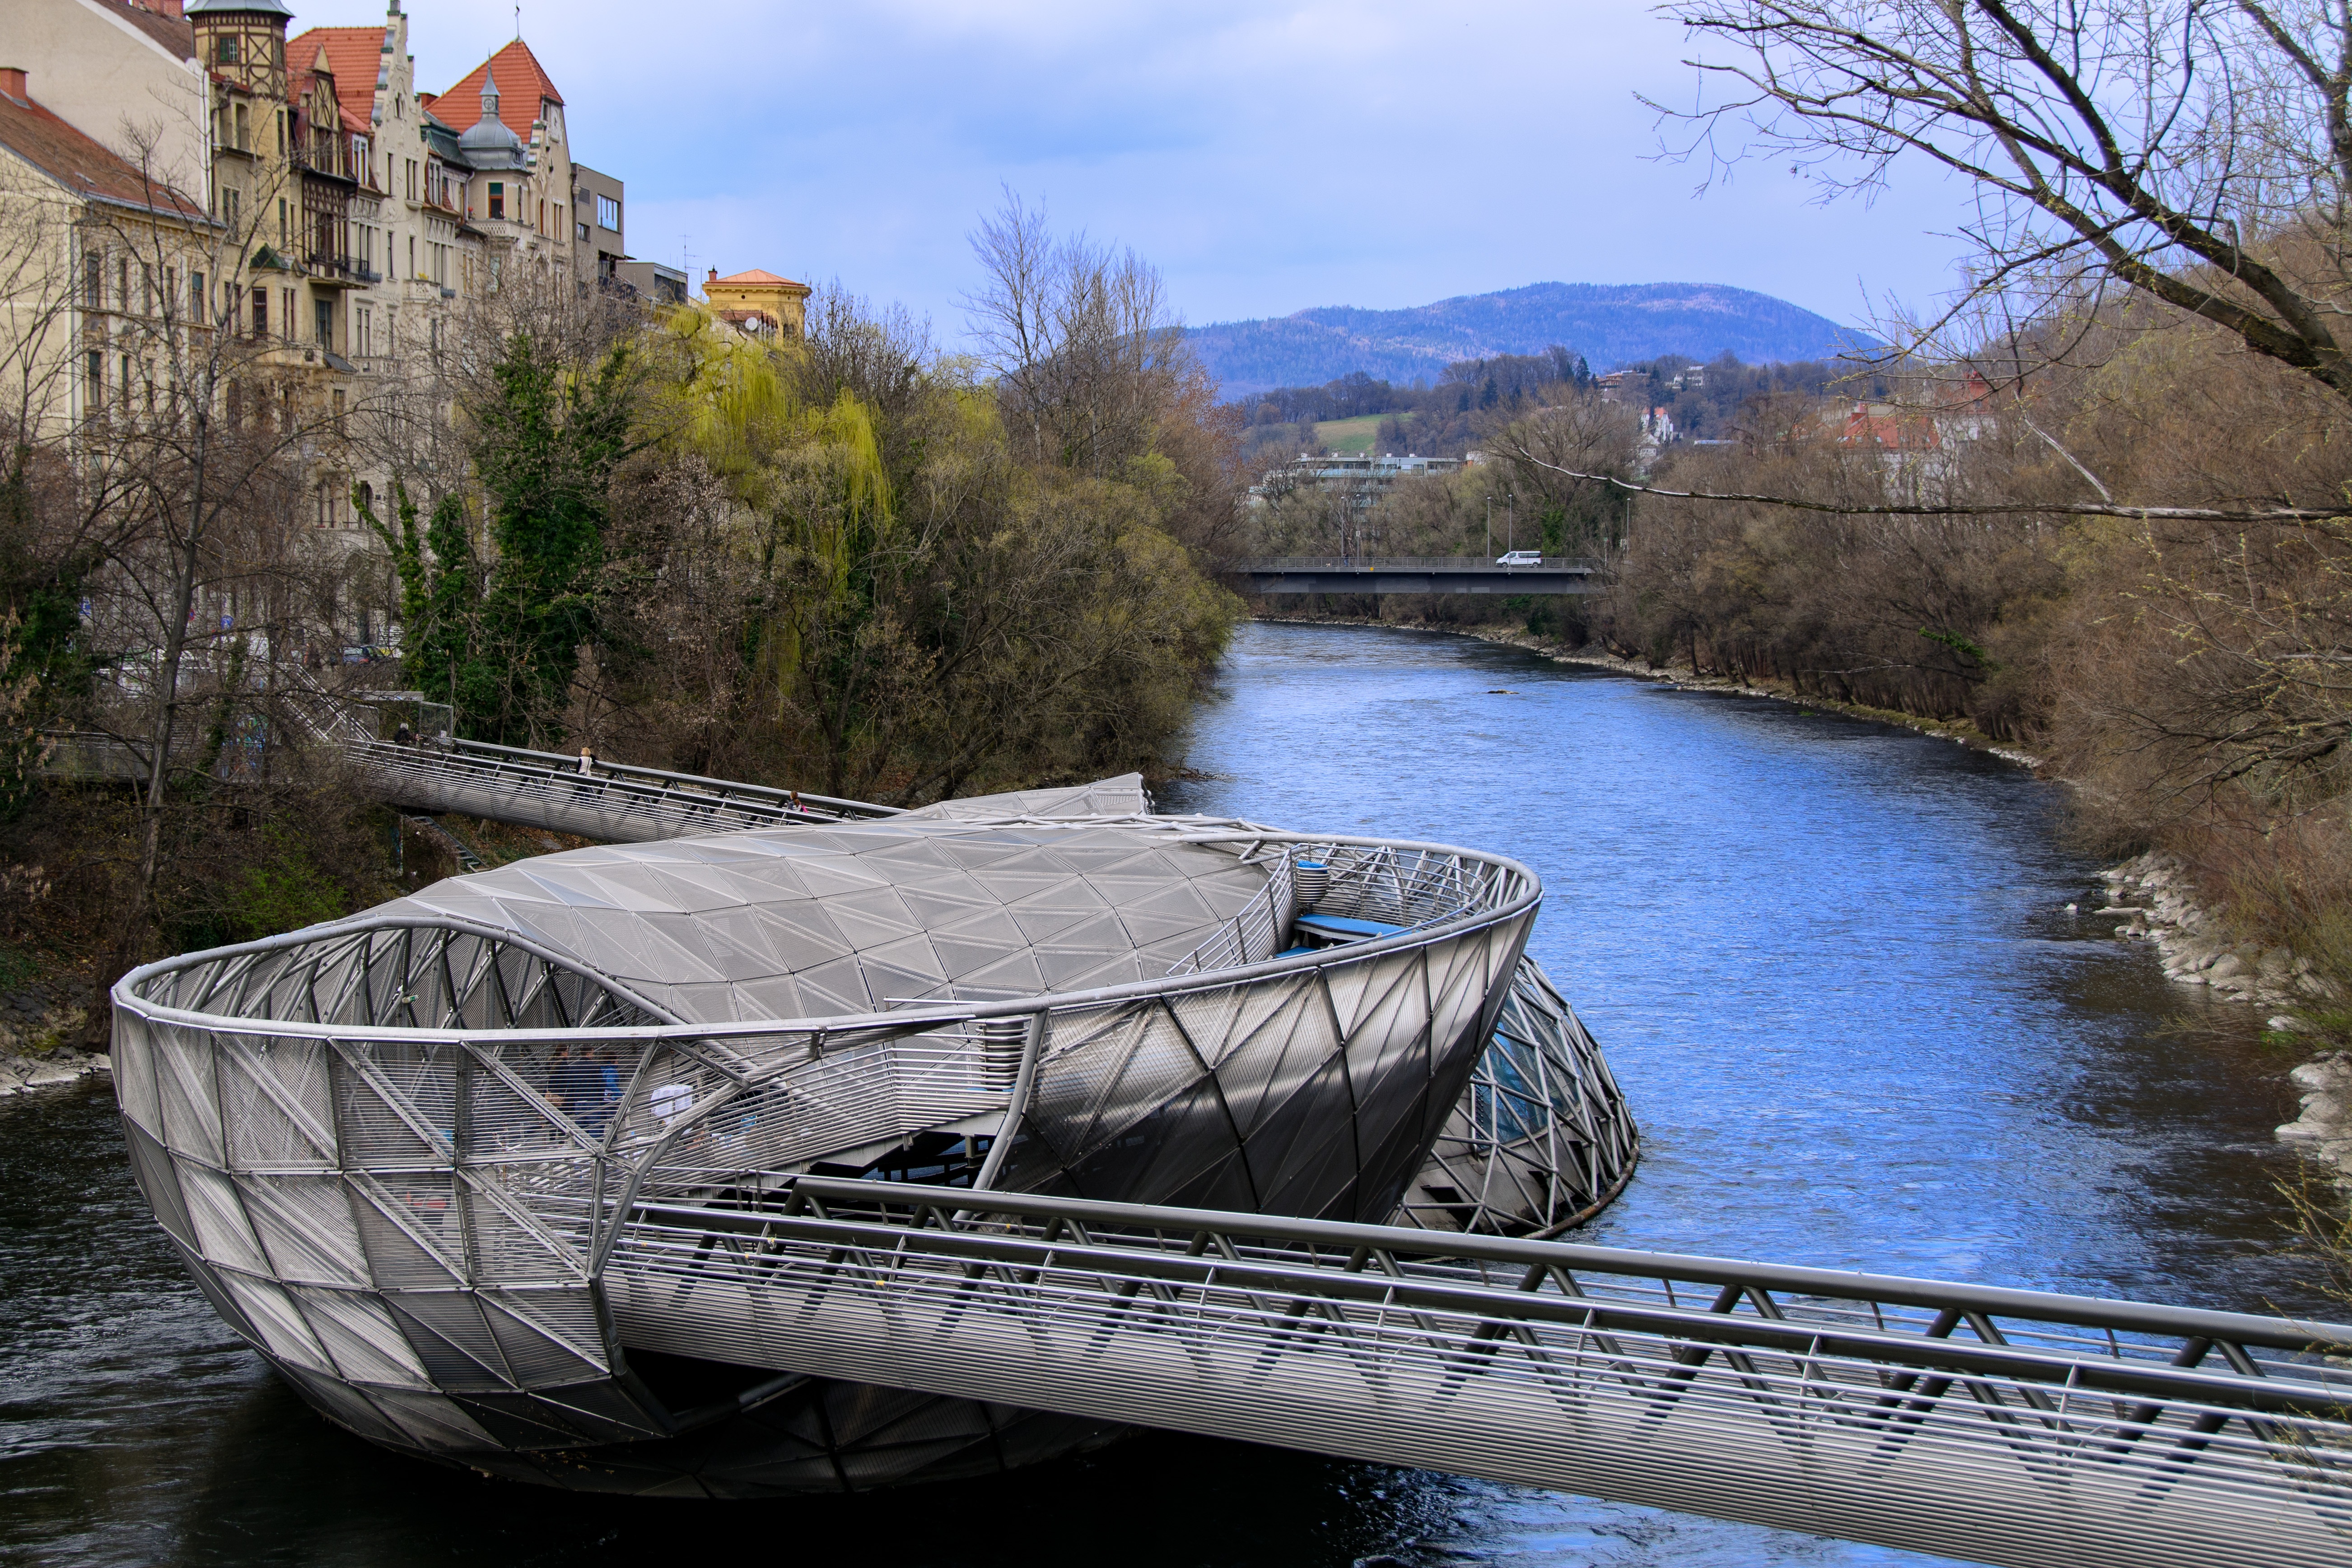
water, architecture, boat, bridge, river, canal, vehicle, metal, reservoir, waterway, art, mur, graz, landform, metal construction, murinsel, watercraft rowing